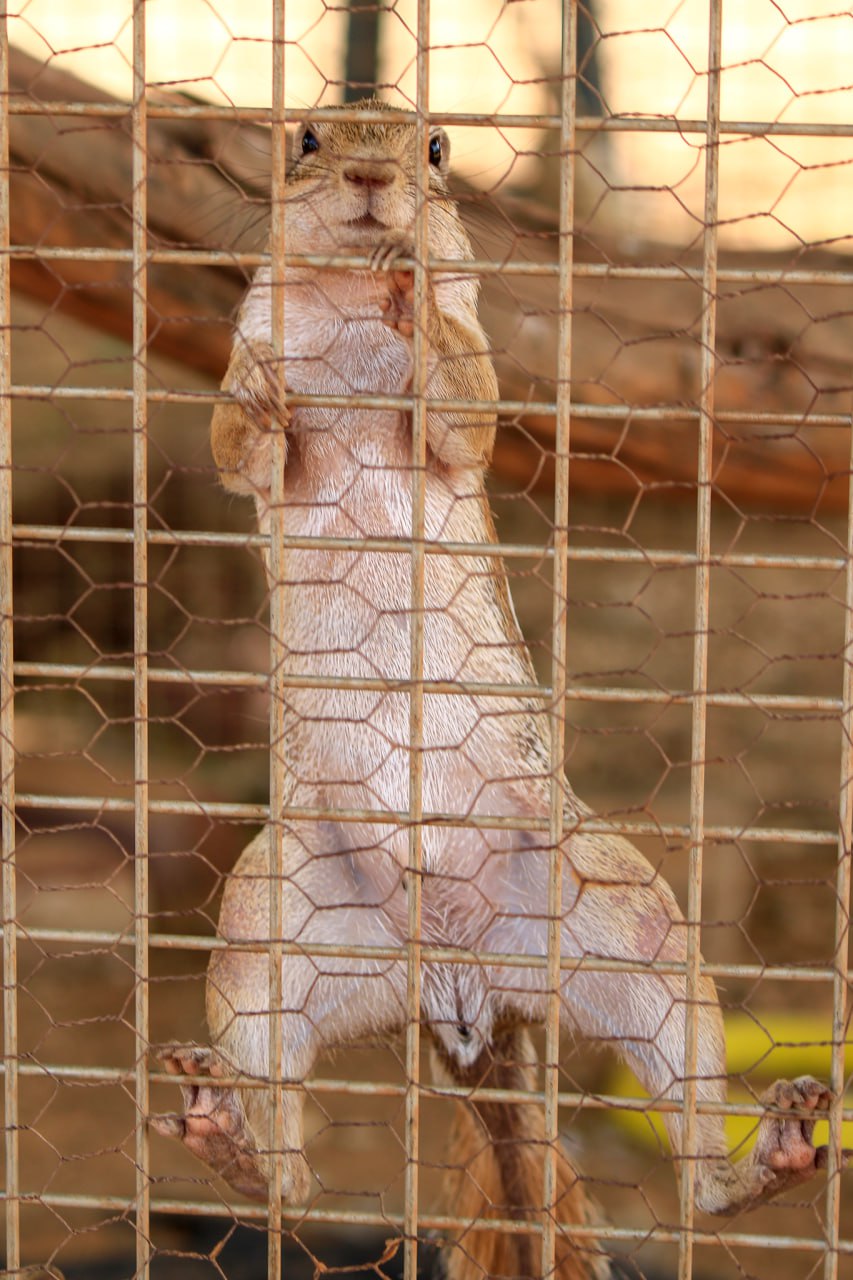
الوصف بالفصحى: سنجاب متسلق لقفص حديدي متشبث فيه بكل  قوته
الوصف بالعامية السودانية: سنجاب طالع في قفص الحديد ومتشعلق فيهو بكل قوتو
التصنيف: Agriculture & Livestock